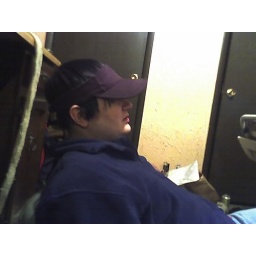
I'm balancing in an oddly placed car seat